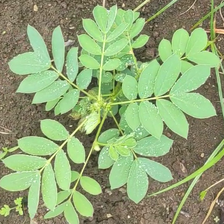
Weed species: Sicklepod_(Senna obtusifolia)